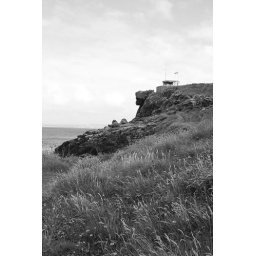
St. Ives in black and white